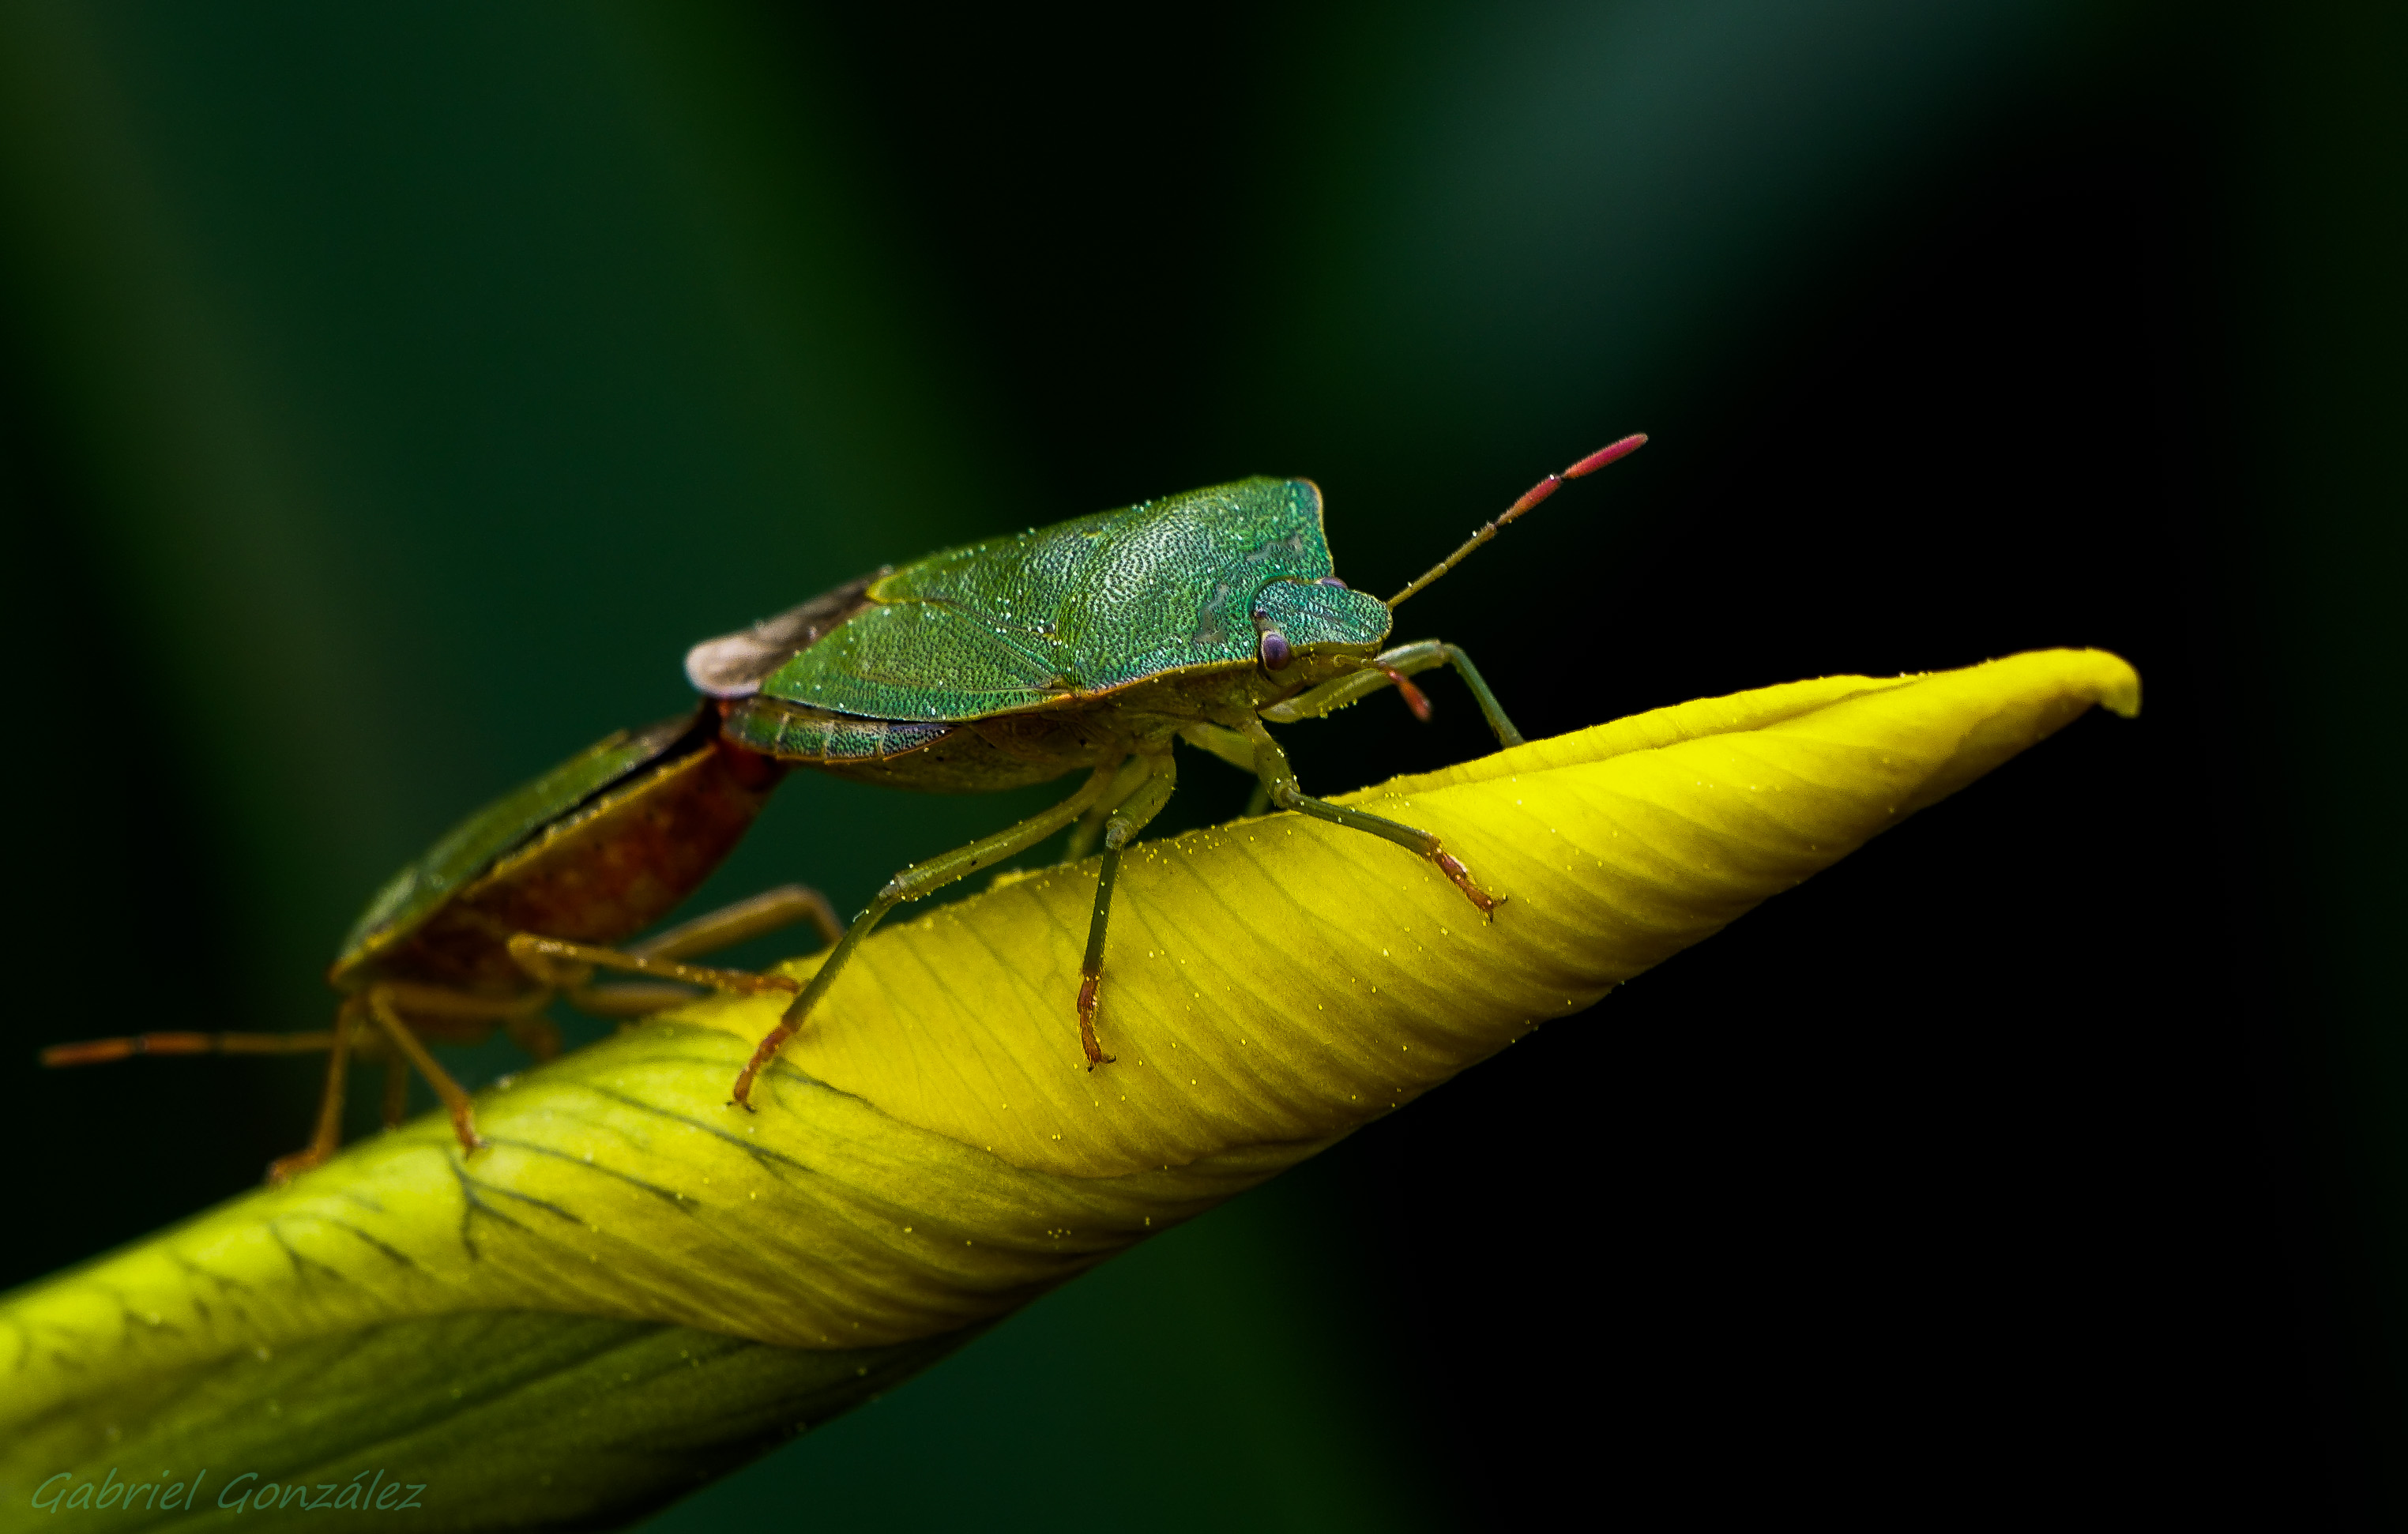
photography, leaf, green, insect, macro, fauna, invertebrate, close up, animals, grasshopper, ggl1, gaby1, xovesphoto, animales, sonyrx10, rx10, marumi, gphoto, gabrielcorua, xelodegalicia, marumidhc330, macro photography, arthropod, cicada, true bugs, cricket like insect